Mitchell U-2 Superwing

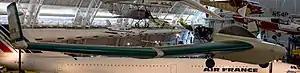
A Mitchell U-2 superwing at the Steven F. Udvar-Hazy Center

The Mitchell U-2 Superwing is an American tailless ultralight aircraft that was designed by Don Mitchell for amateur construction.